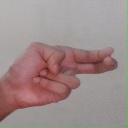
अक्षर: ह